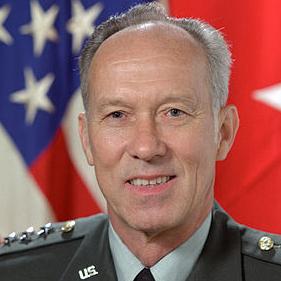
Age: 57